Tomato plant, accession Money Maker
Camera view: tilt-top (135 deg); turntable rotation: 60 degrees
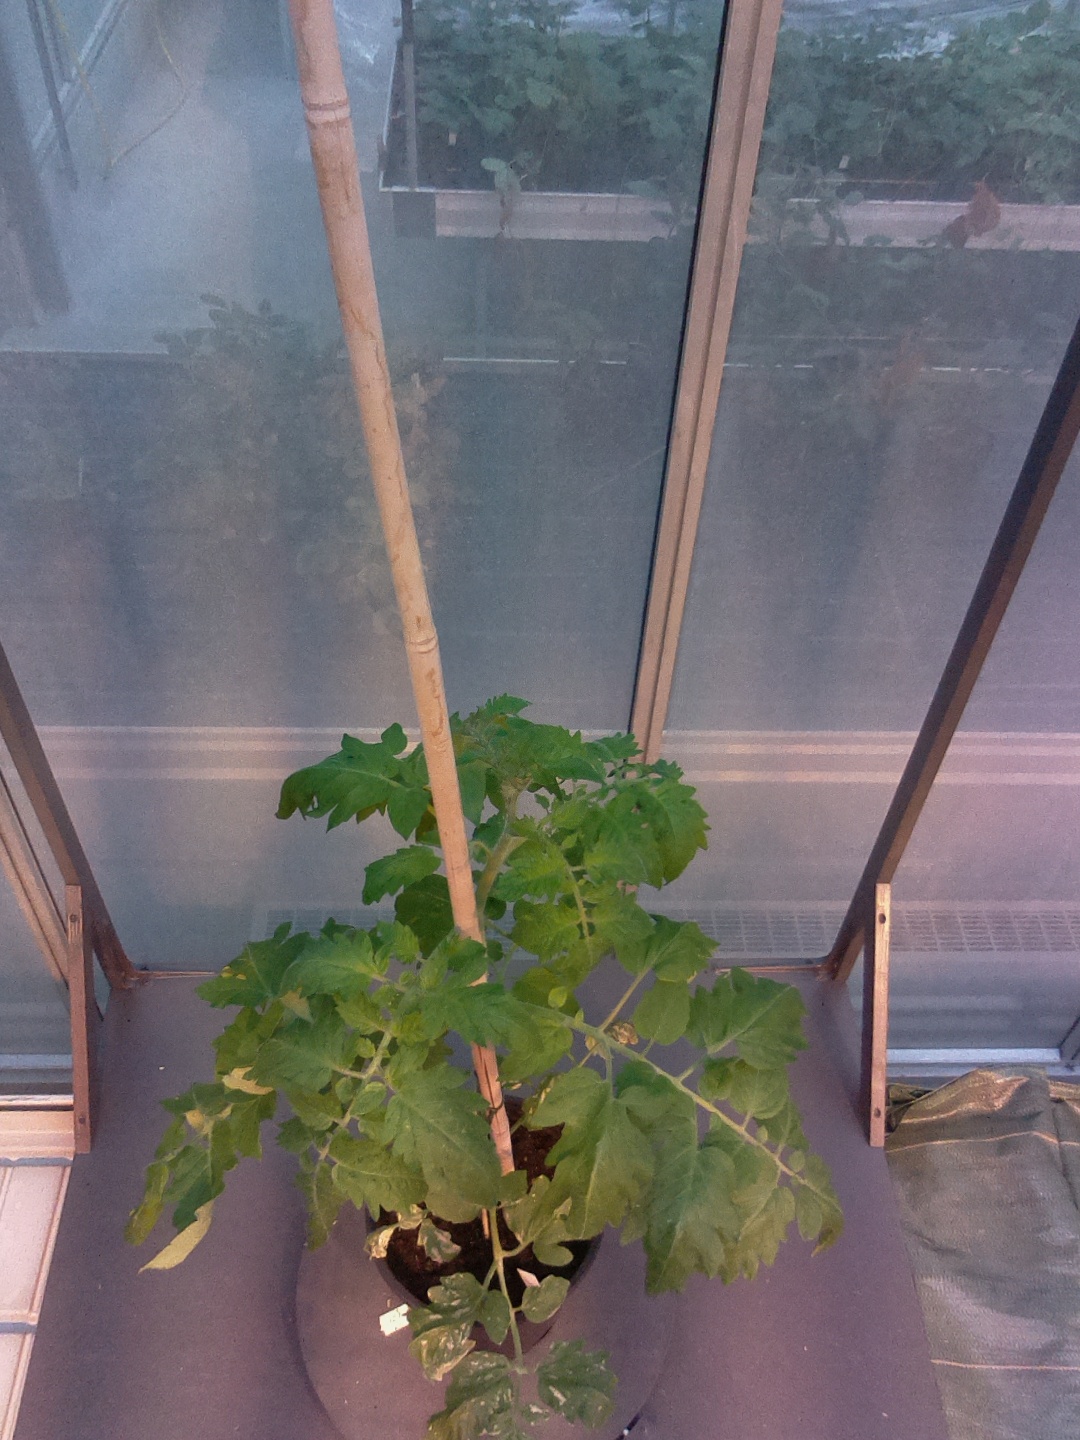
BBCH growth stage 52: 2 inflorescences visible